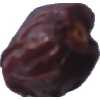
Label: dates